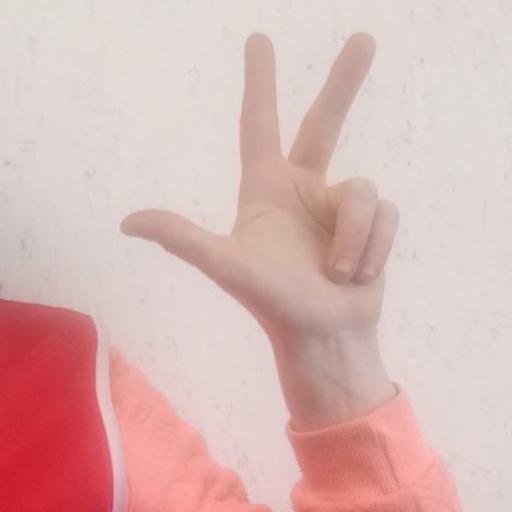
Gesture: three2